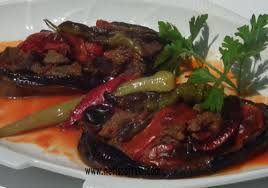
Yemek: karniyarik